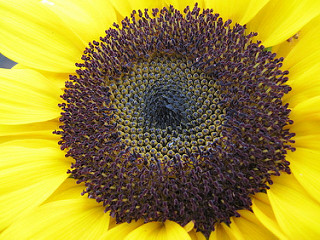
Flower: sunflower